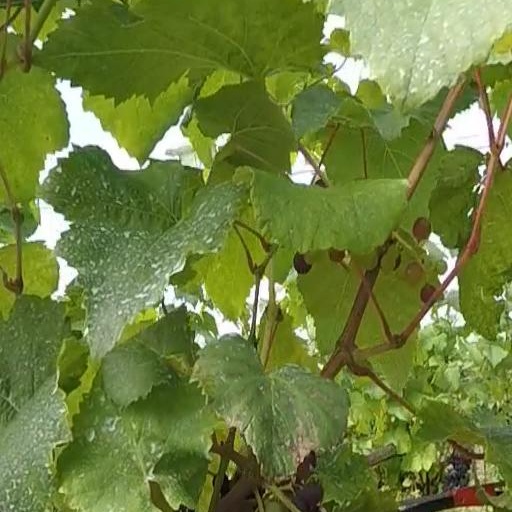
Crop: grape